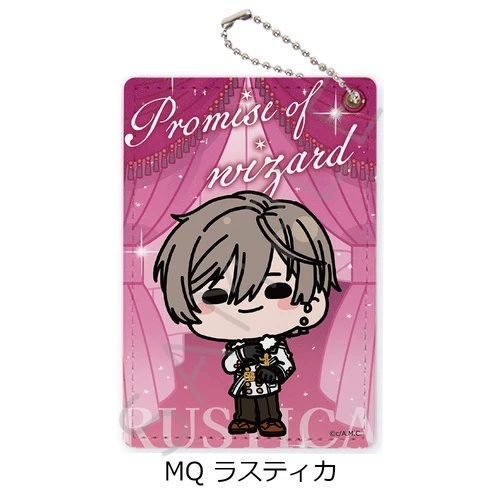
魔法使いの約束 パスケース MQ ラスティカ(卡套)※不設寄送《25年8月預定》
商品名稱 魔法使いの約束 パスケース MQ ラスティカ(卡套) 預定發售 2025年8月 Jan code 4582721744655 比例 NON 作品名 魔法使的約定 產品類別 週邊產品 材質 PU皮革 全高 約105mmx70mm 生產商 Sync Innovation 店取pt 0 其他資料 門市訂購請出示以下 QR code
Brand: Sync Innovation
Category: Hardware > Power & Electrical Supplies > Wall Socket Controls & Sensors > Light Sensors